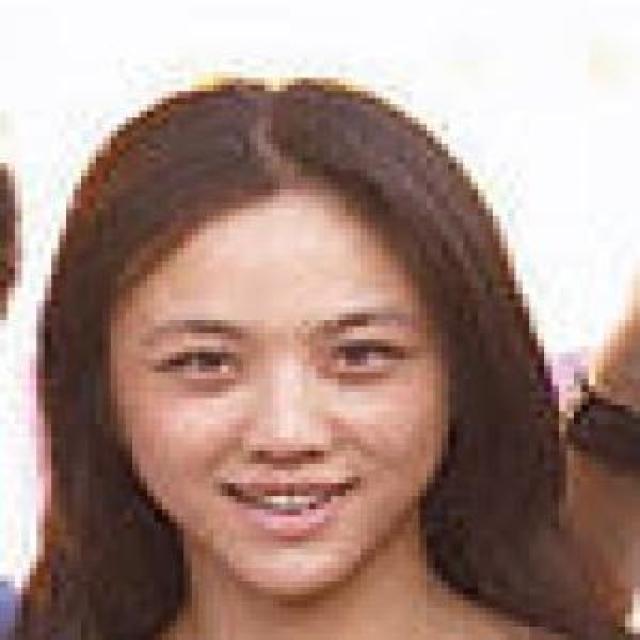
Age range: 21-44